Sonic Labyrinth

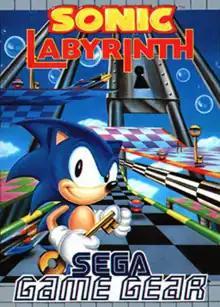
European cover art

is a 1995 action-puzzle video game developed by Minato Giken and published by Sega for the Game Gear. The game features Sonic the Hedgehog exploring maze-like stages from an isometric perspective. Dr. Robotnik has robbed Sonic of his trademark speed, making him walk abnormally slow but still able to utilize the spin dash.